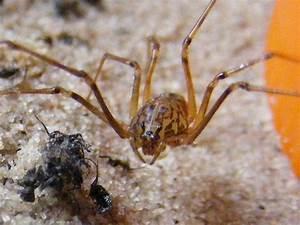
spider